Peter Ustinov

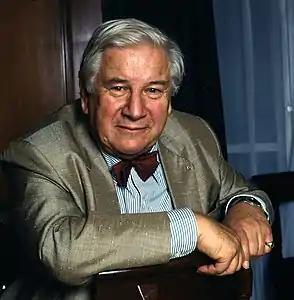
1986 portrait

Sir Peter Alexander Ustinov (16 April 192128 March 2004) was a British actor, director and writer. An internationally known raconteur, he was a fixture on television talk shows and lecture circuits for much of his career. Ustinov received numerous accolades including two Academy Awards, three BAFTA Awards, three Emmy Awards, an Olivier Award and a Grammy Award.